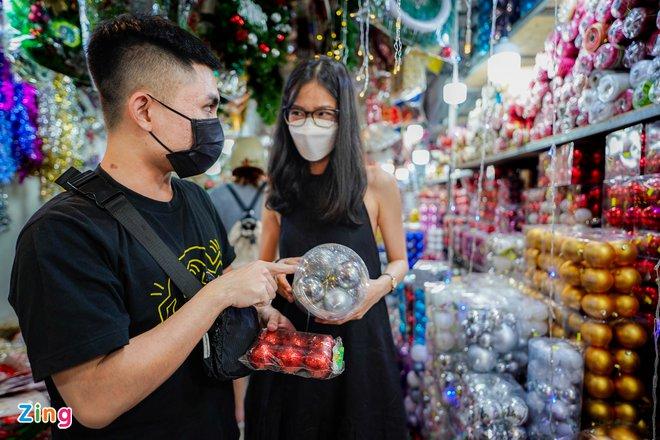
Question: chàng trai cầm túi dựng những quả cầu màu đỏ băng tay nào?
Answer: bằng tay trái